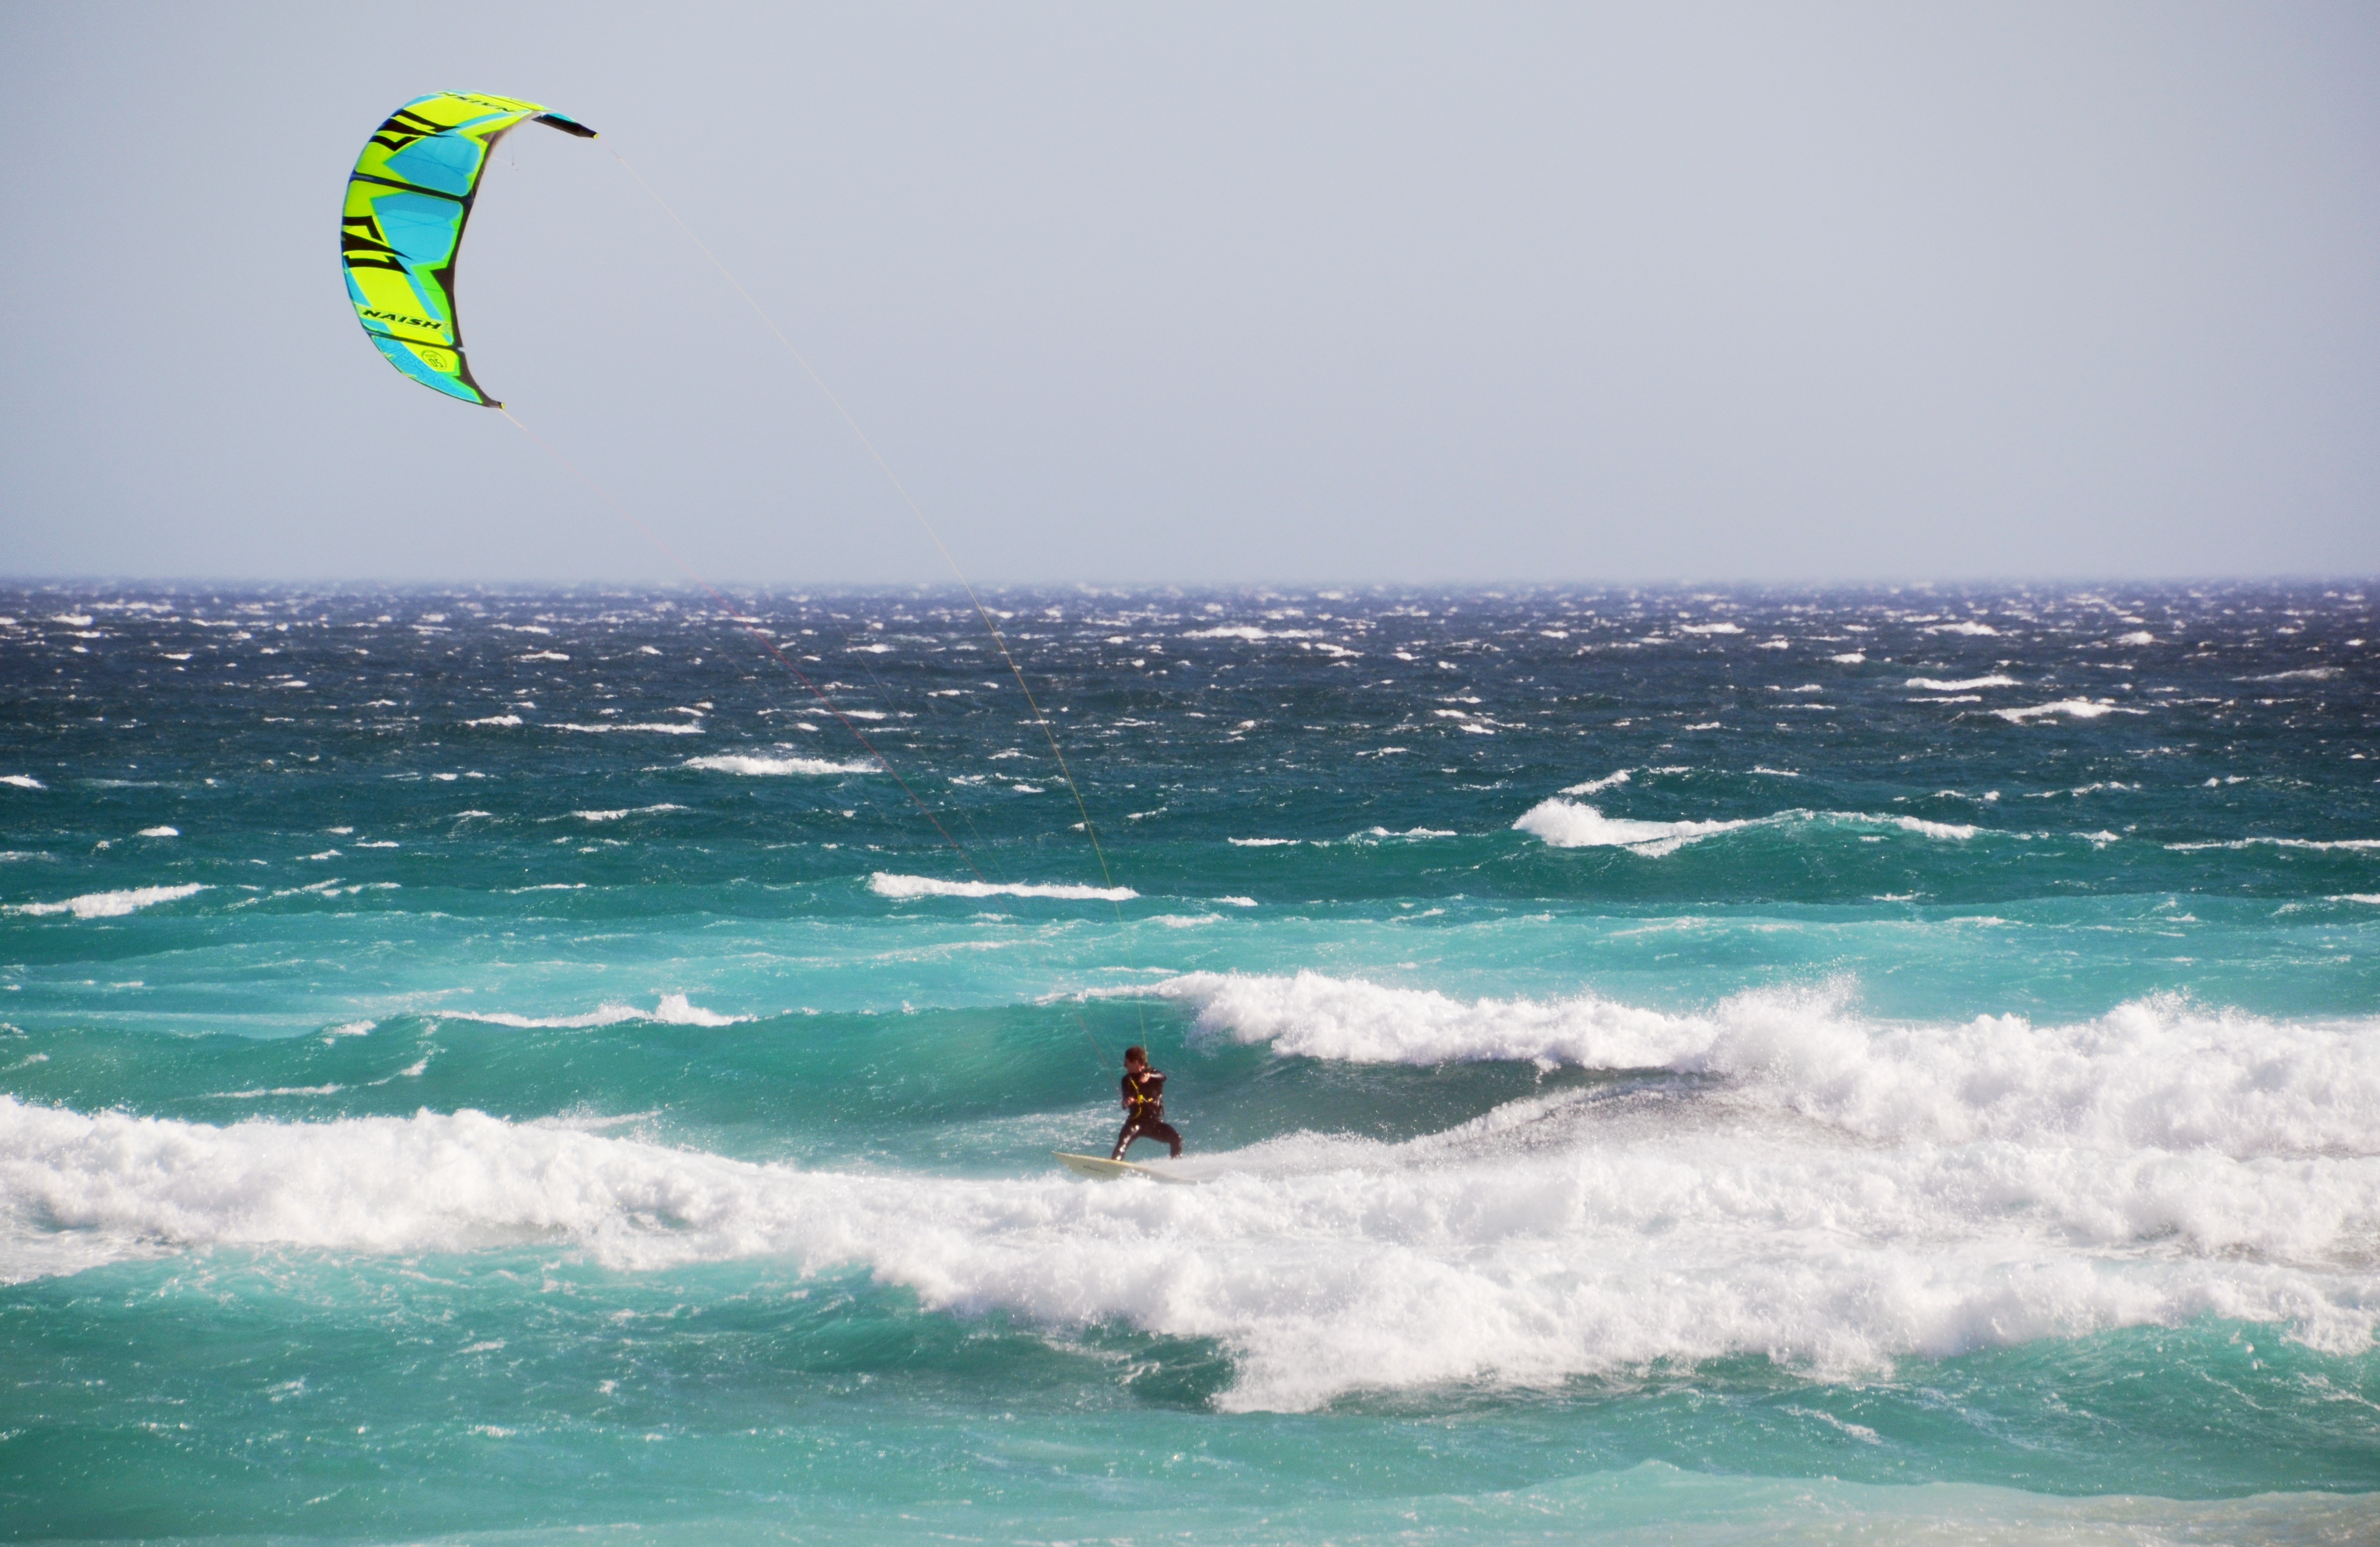
beach, sea, ocean, wave, wind, surfer, surf, surfing, sailing, surfboard, extreme sport, toy, sports, windsurfing, kitesurfing, kiteboarding, kiting, south africa, water sports, dragons, cape town, water sport, kite surfing, windsport, kite surf, naish pivot, windsports, wind wave, boardsport, surfing equipment and supplies, kite sports, surface water sports, individual sports